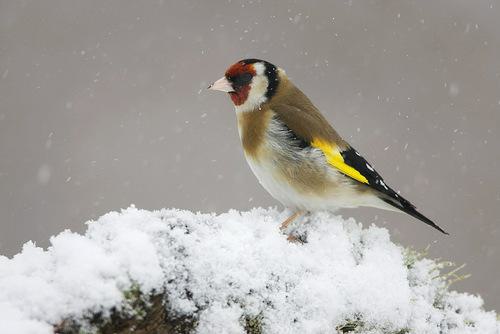
A photo of a european goldfinch